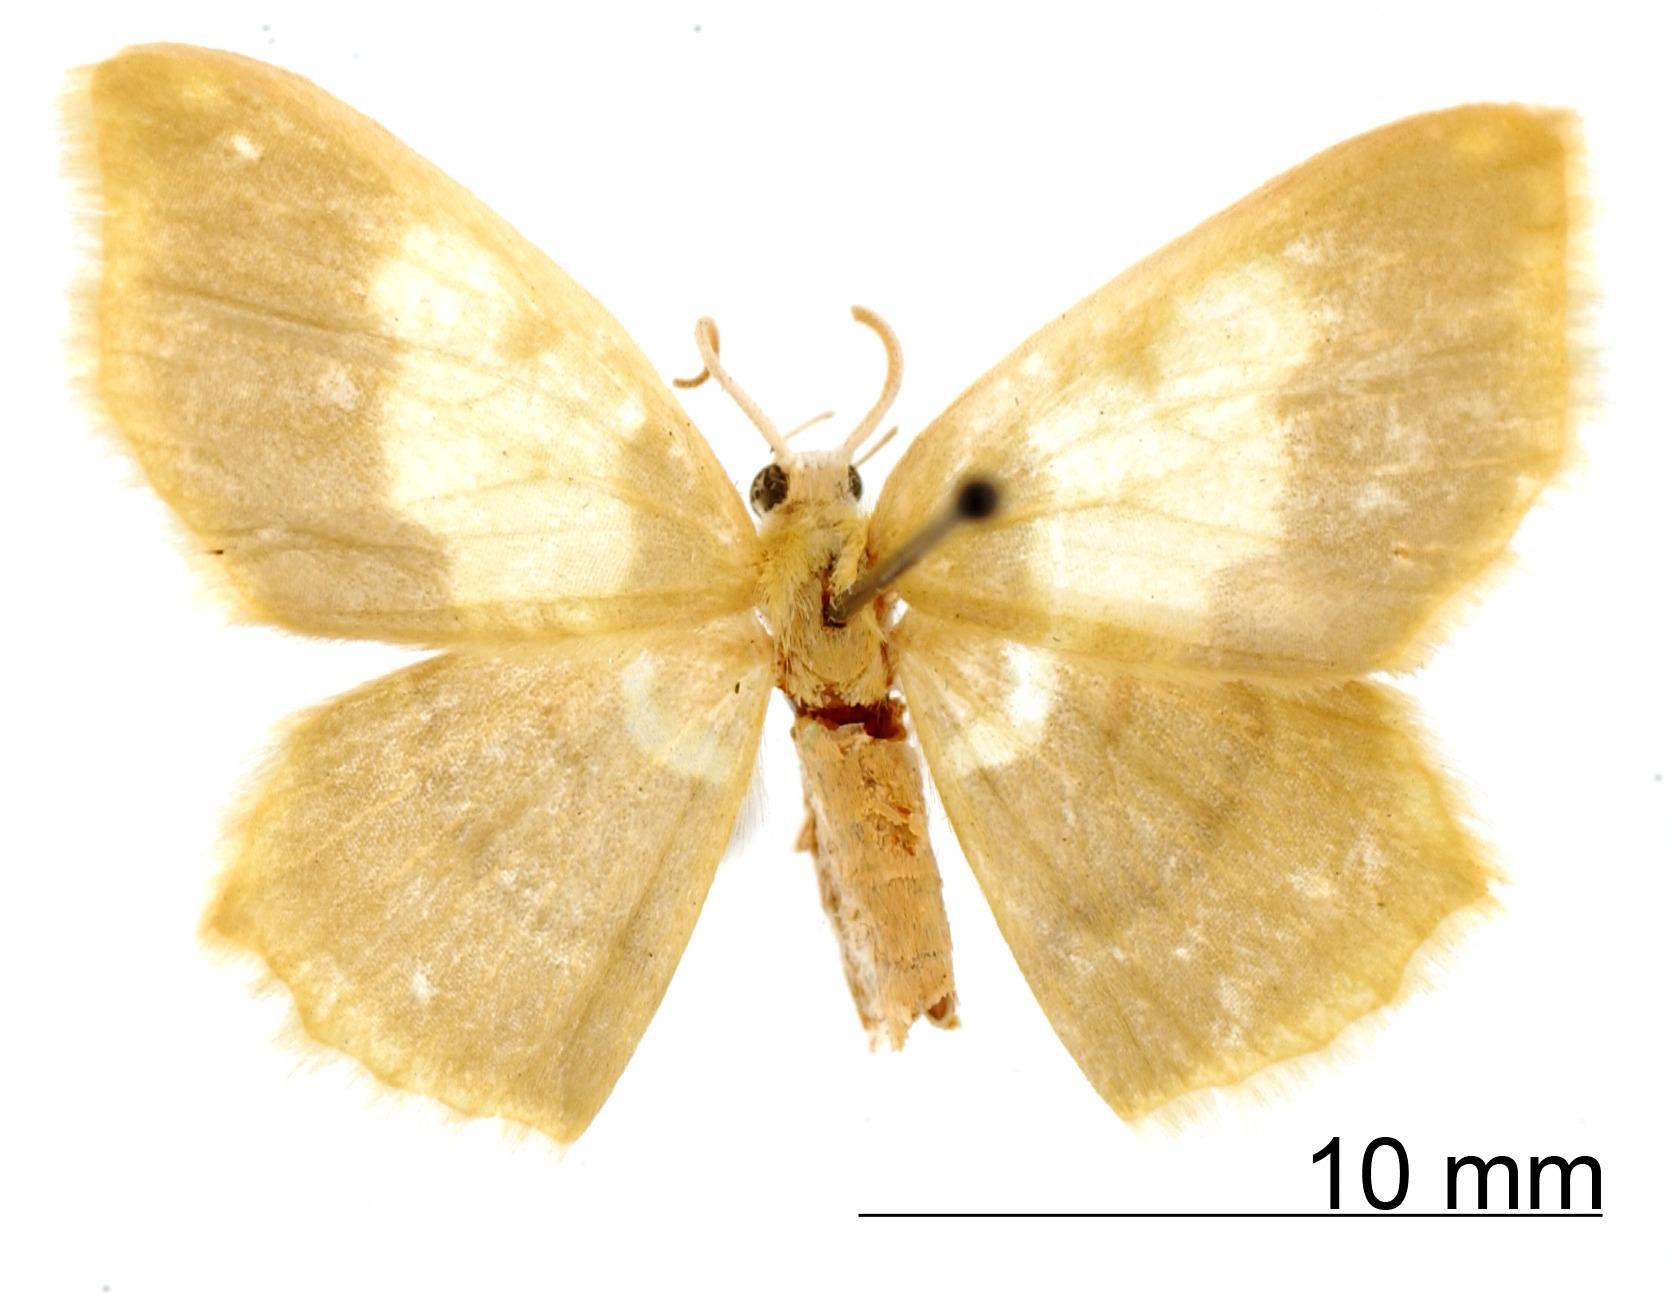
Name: Prohydata vitrearia
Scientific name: Prohydata vitrearia Schaus, 1901
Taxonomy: Animalia, Arthropoda, Insecta, Lepidoptera, Geometridae, Geometrinae
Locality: Aroa, Yaracuy, Venezuela